Yvan Lachaud

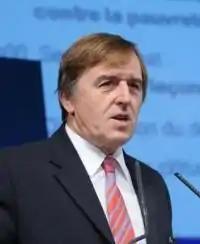
Yvan Lachaud

Yvan Lachaud (born 4 March 1954 in Nîmes, Gard) is a member of the National Assembly of France. He represents the Gard department, and is a member of the New Centre.